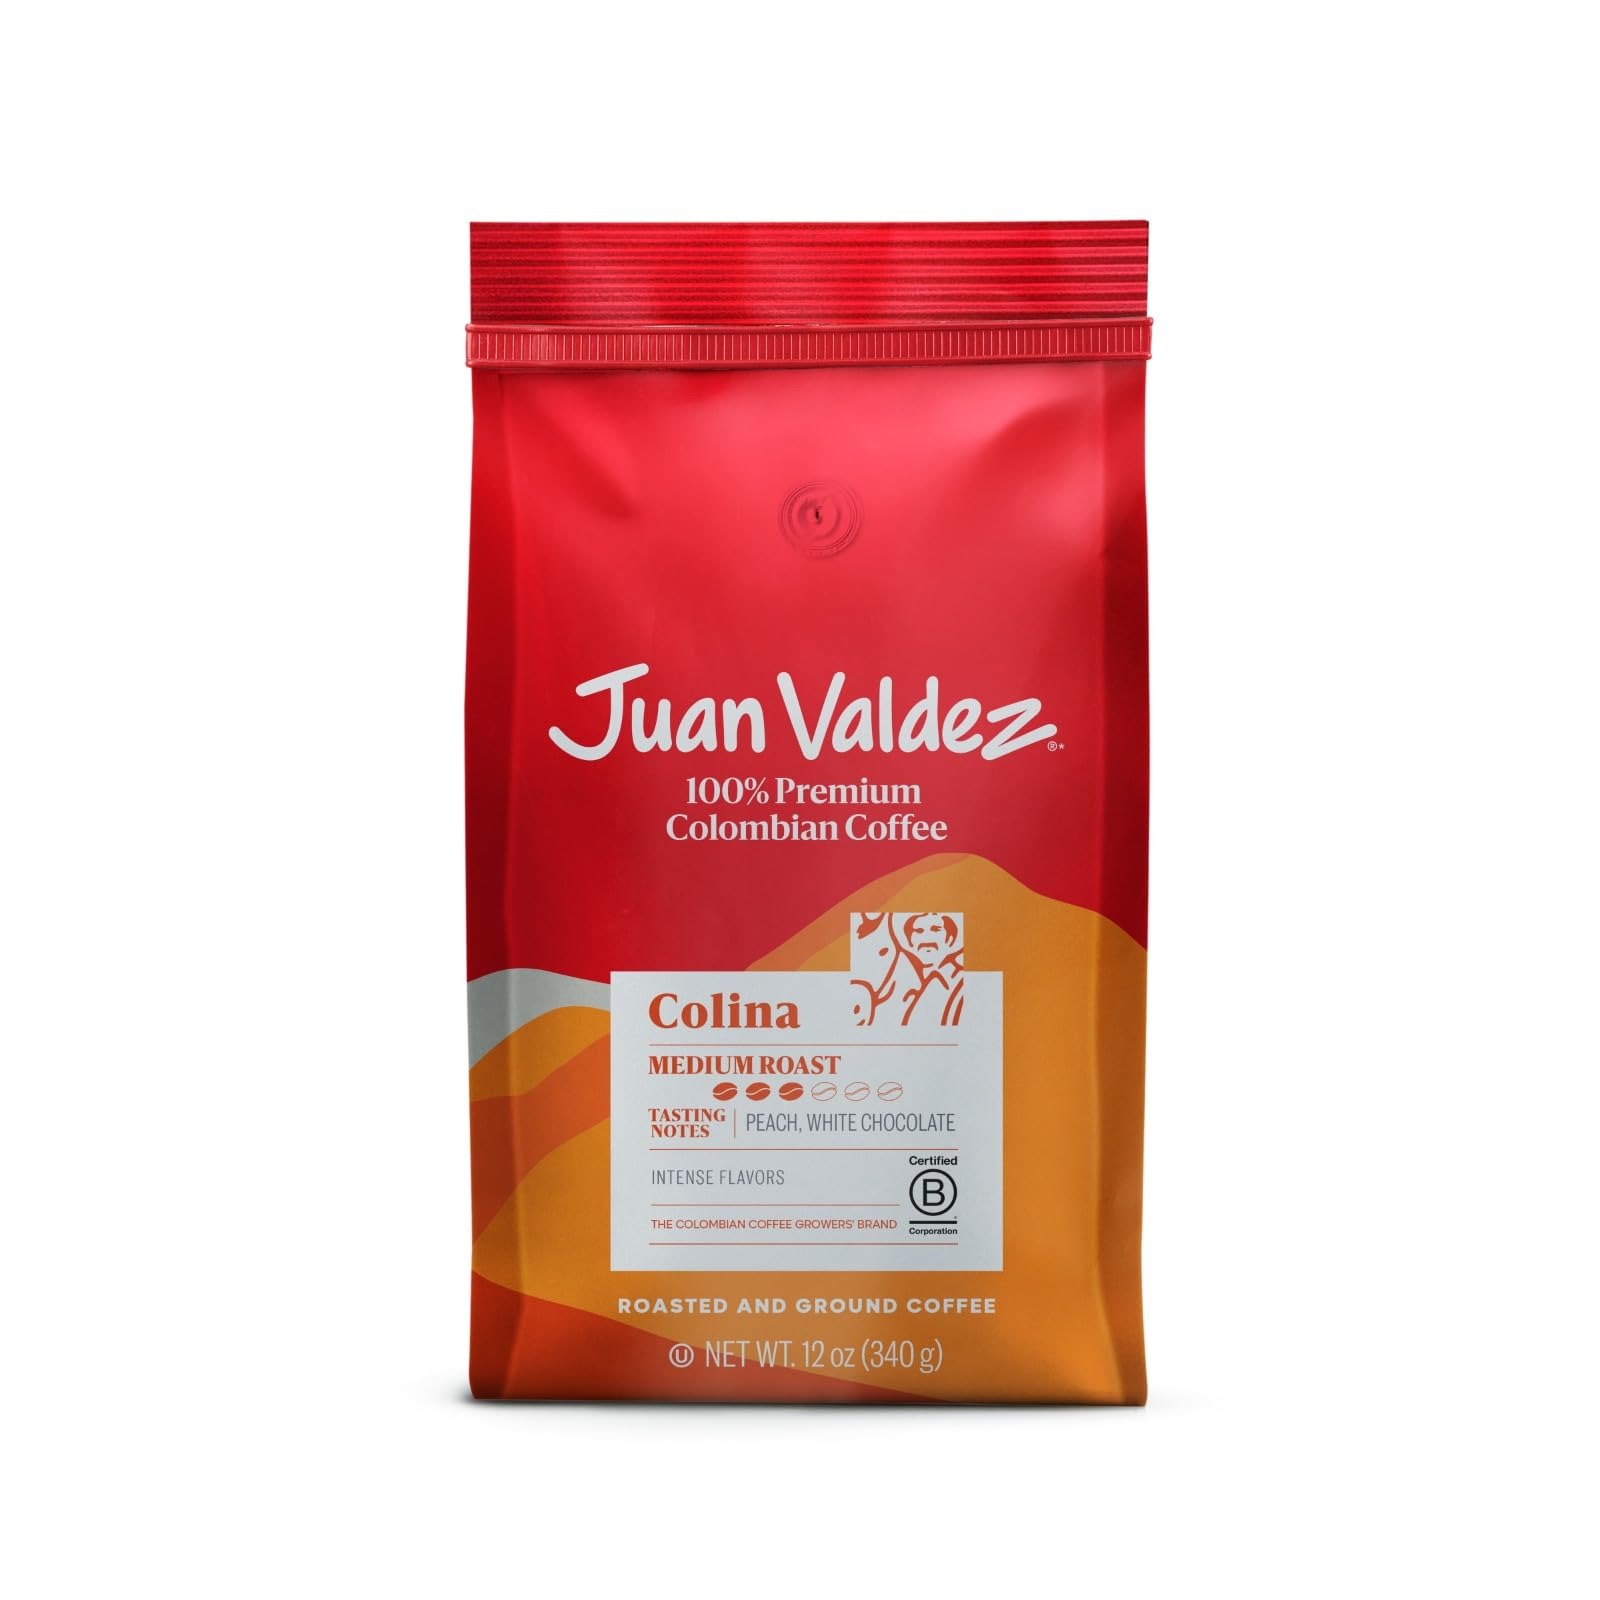
Item Name: Juan Valdez Colina Ground Coffee, Balanced Roast 12 OZ - Premium Colombian Coffee - Unique “Caracolito” beans produce a coffee of balanced flavor and mild texture
Bullet Point 1: Juan Valdez Coffee, Unique “Caracolito” beans come together to produce a coffee of balanced flavor and mild texture.
Bullet Point 2: Origin: Colombia / Size: 12 oz / Grind: Ground / Caffeine Content: Caffeinated
Bullet Point 3: Roast: Balanced / Acidity: Medium / Body: Medium
Bullet Point 4: Flavor Notes: Peach and White Chocolate
Bullet Point 5: Composition: 100% Arabica Beans
Bullet Point 6: Pairings: Fruit Pastries, preferably Yellow Fruits, Muffins and Cheese
Bullet Point 7: Brewing Methods: Drip Methods
Bullet Point 8: Best time for consumption: In the Afternoon
Bullet Point 9: Recommended Preparations: Iced Latte or Cappuccino
Product Description: Brand: Juan Valdez Coffee - Origin: Colombia - Size: 12 oz - Grind: Ground - Caffeine Content: Caffeinated - Roast: Balanced - Acidity: Medium - Body: Medium - Flavor Notes: Peach and White Chocolate - Composition: 100% Arabica Beans - Pairings: Fruit Pastries, preferably Yellow Fruits, Muffins and Cheese - Brewing Methods: Drip Methods - Best time for consumption: In the Afternoon - Recommended Preparations: Iced Latte or Cappuccino Unique “Caracolito” beans come together to produce a coffee of balanced flavor and mild texture.
Value: 12.0
Unit: Ounce

Price: 14.95